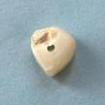
Maize quality: Bad